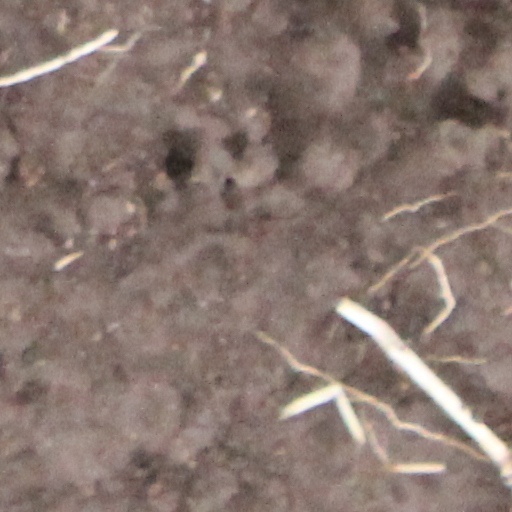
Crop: wheat